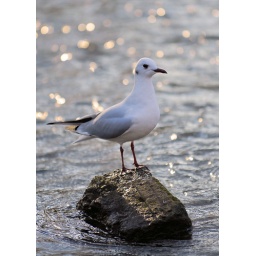
black headed gull in the winter colours by the river mole